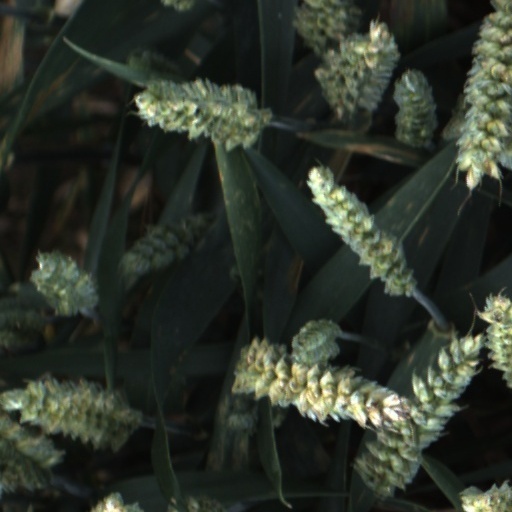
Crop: wheat